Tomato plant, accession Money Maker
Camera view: vertical (180 deg); turntable rotation: 180 degrees
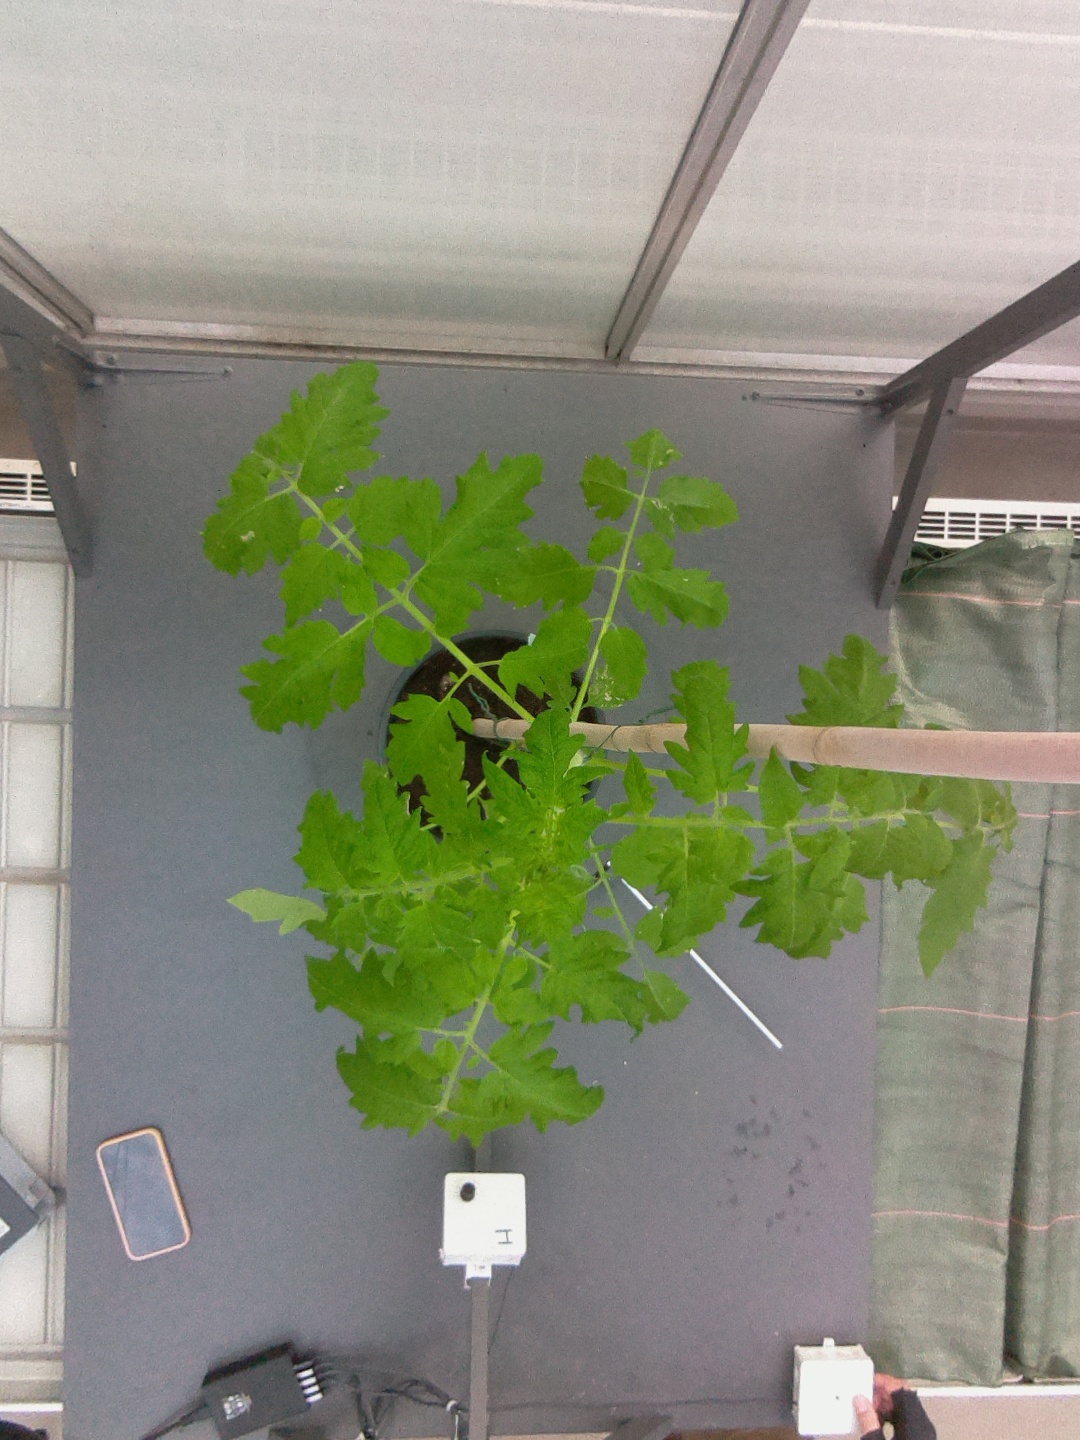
BBCH growth stage 52: 2 inflorescences visible